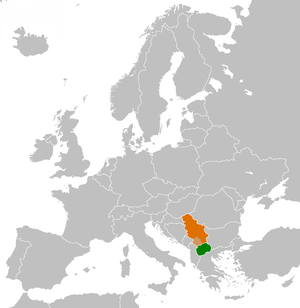
Cet article décrit les relations entre la Macédoine du Nord et la Serbie.